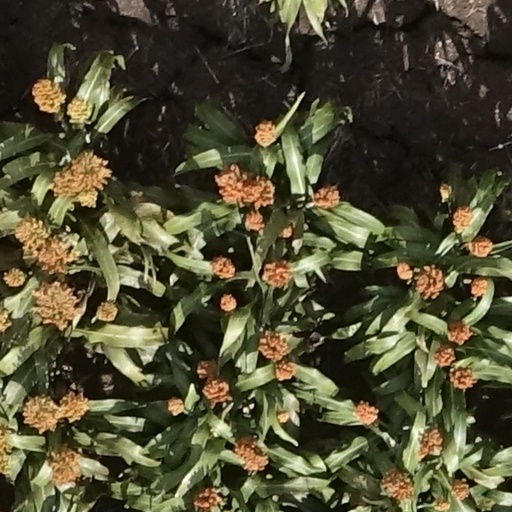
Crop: sorghum